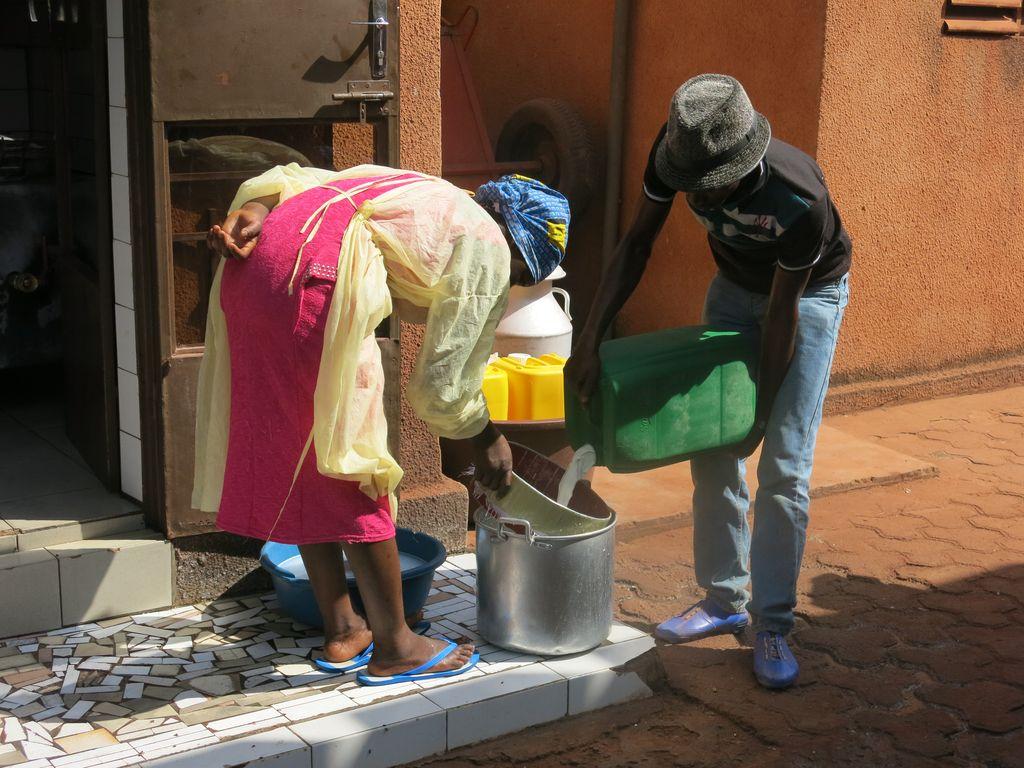
Mwanaume aliye vaa kofia na nguo za kawaida anaonekana akibeba mtungi na kumwagilia maziwa kwa chombo cha chuma,mwanamke mmoja aliye mbele yake anaonekana akishikilia chuma.